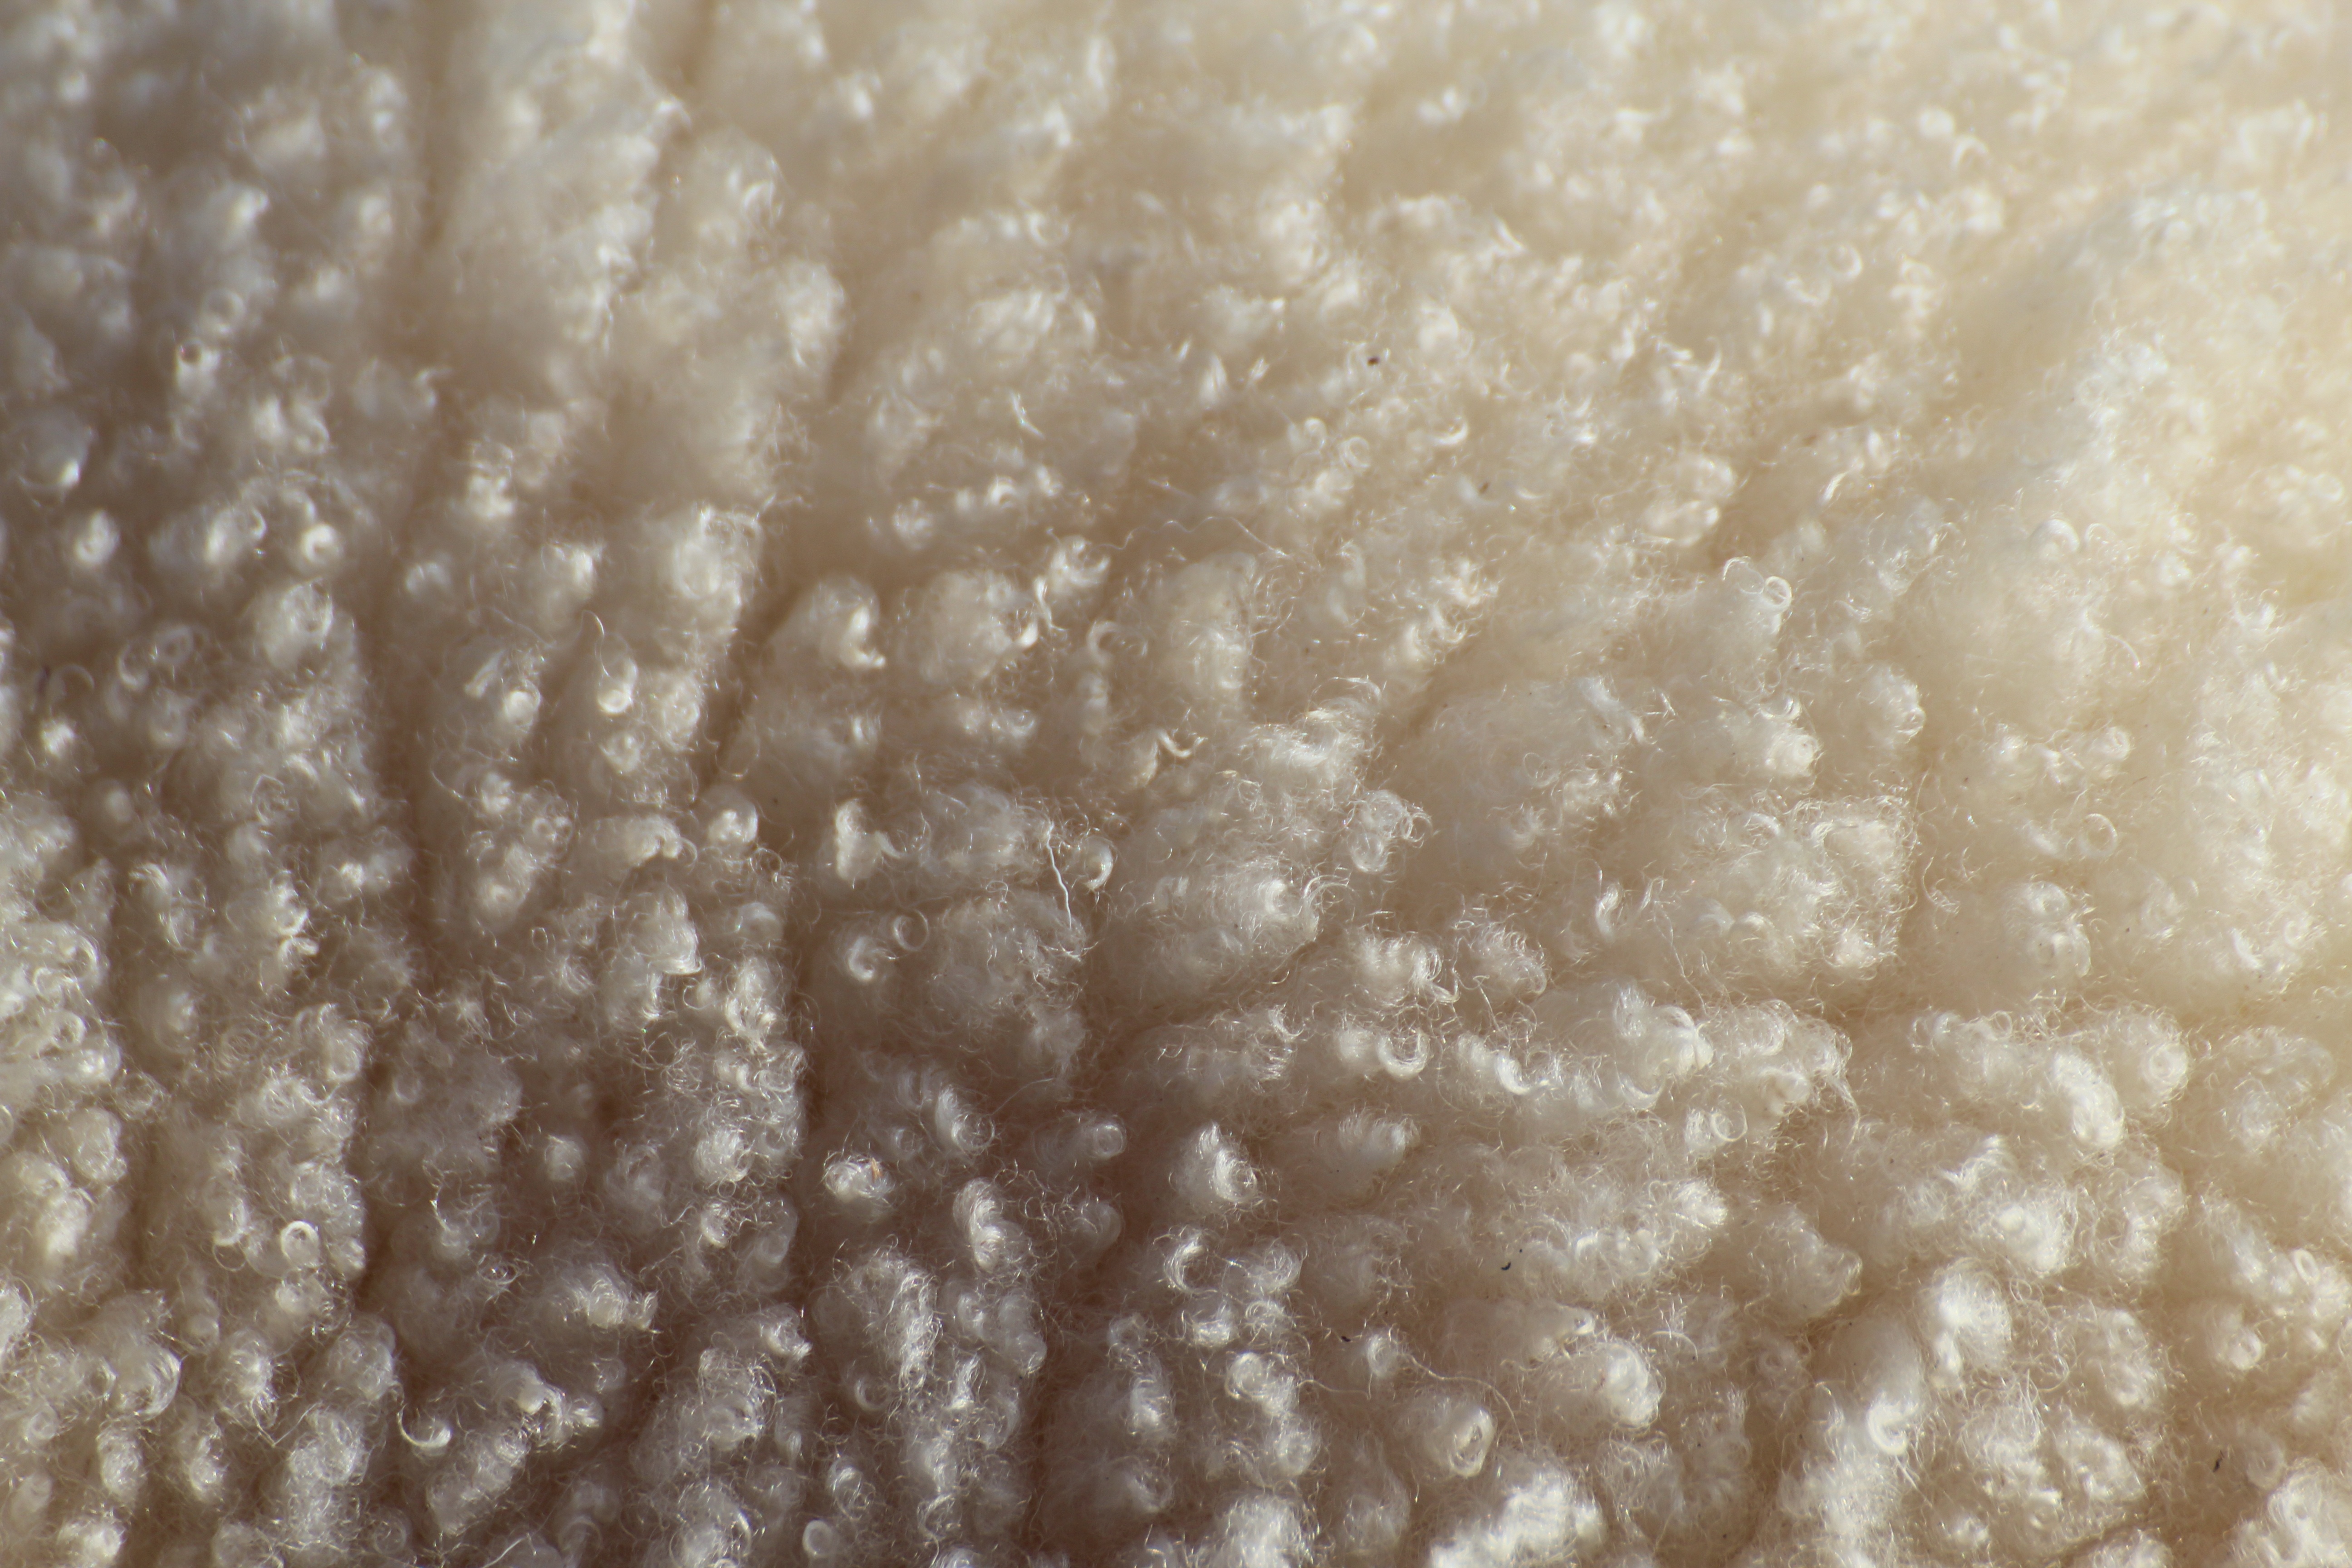
snow, white, texture, pattern, livestock, sheep, close, wool, close up, freezing, macro photography